Jacob Aaron Westervelt

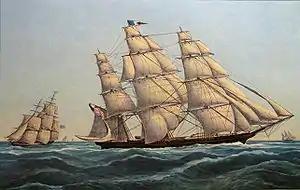
Clipper ship "Sweepstakes", built by Westervelt & Sons in 1853

The economic boom spurred on by the California Gold Rush that had brought on the era of the clipper ships had turned to bust. All the secrets of building lofty clippers had been discovered and there were too many of them in existence. The dropping freight rates now gave no incentive to build any more. The San Francisco market was so saturated that many a disgusted ship captain dumped unwanted cargo overboard in the bay before sailing on to other ports. The diary of Robert Underhill, which recorded his 1856 travels on the "Sweepstakes", revealed that Westervelt was also traveling on this voyage to San Francisco and the Orient. Underhill's entries made clear that Westervelt recognized the economic situation facing the port of New York and was seeking other possible venues for the family business.